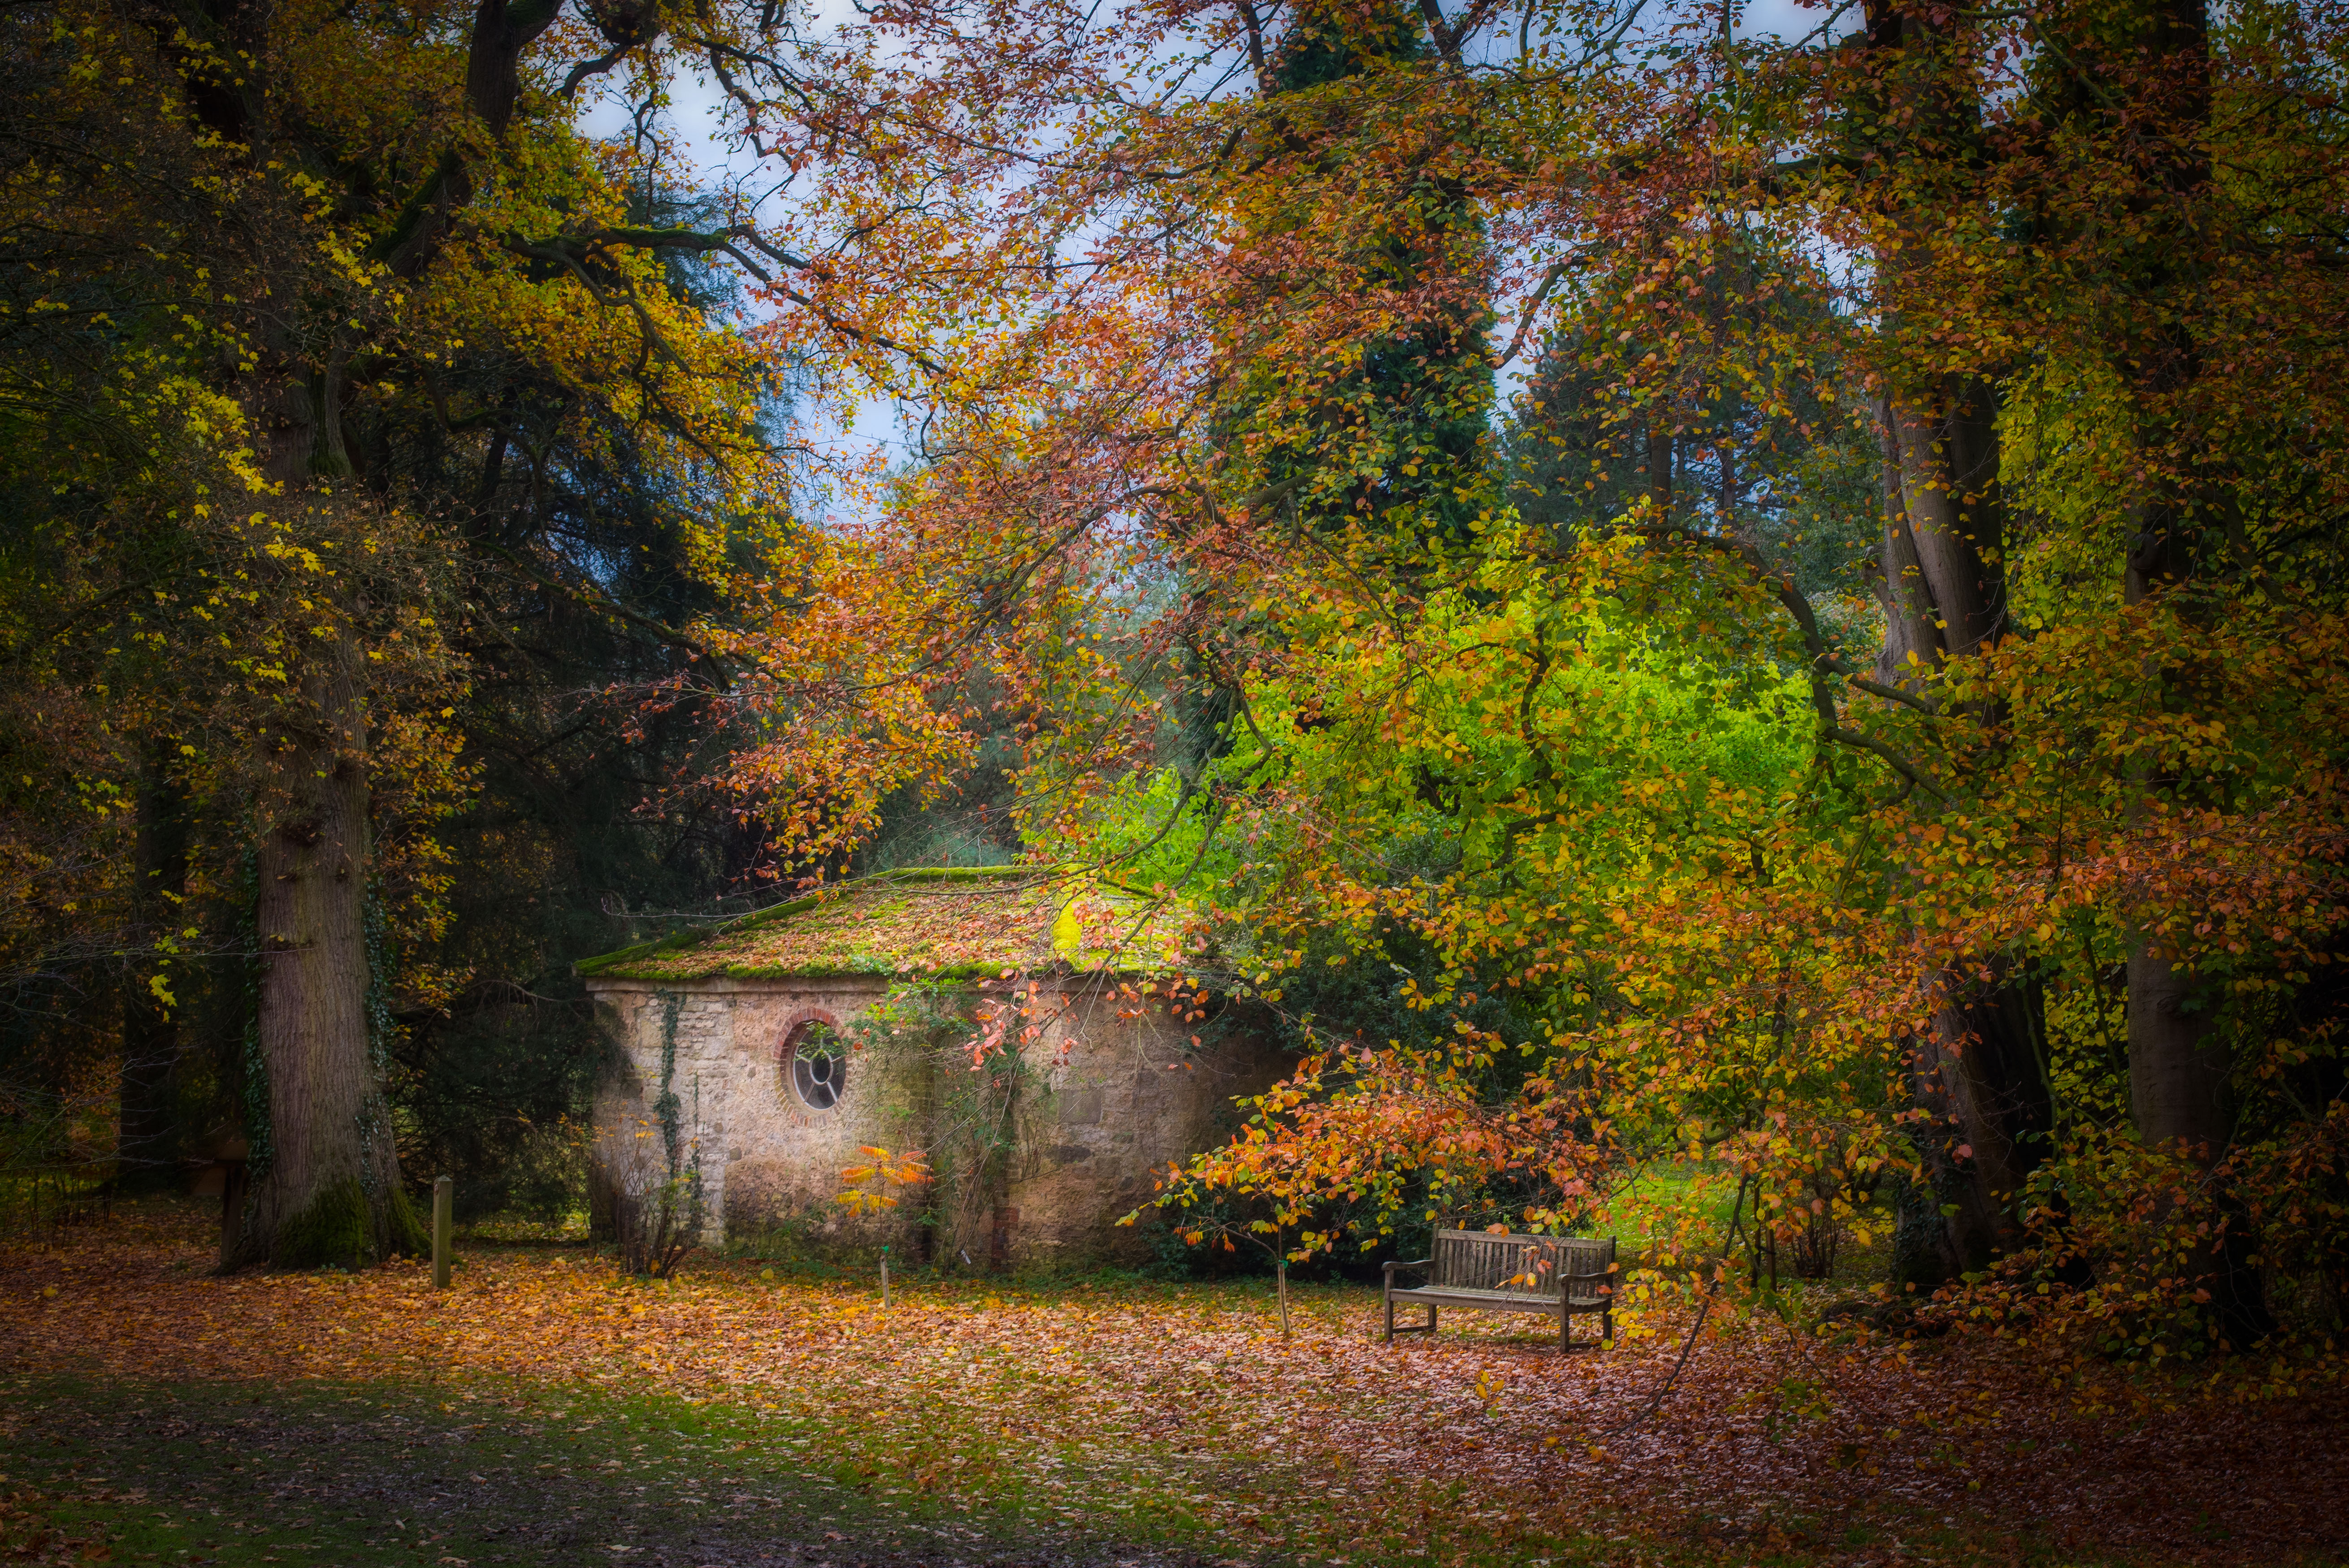
tree, nature, forest, plant, house, sunlight, morning, leaf, fall, hut, reflection, autumn, nikon, season, yorkshire, north, deciduous, woodland, habitat, fairytale, orton, rural area, woody plant